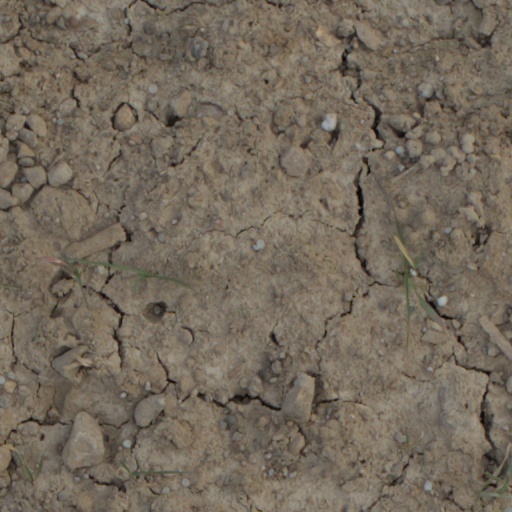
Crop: wheat